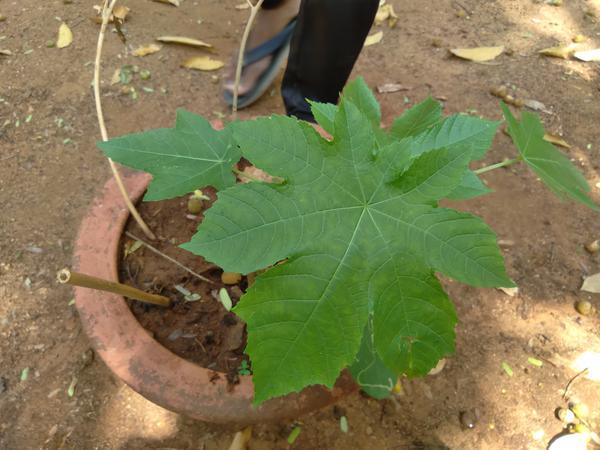
Plant: Castor